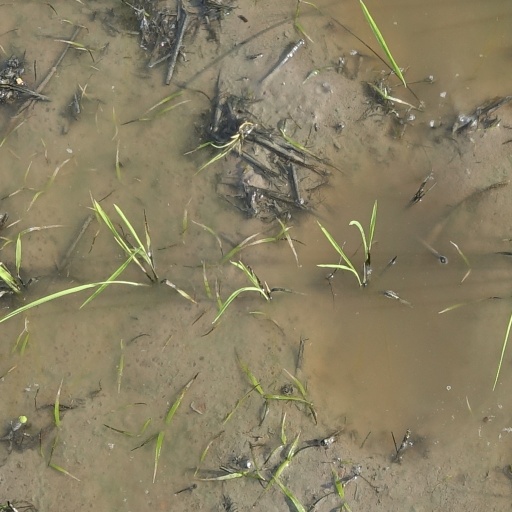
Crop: rice